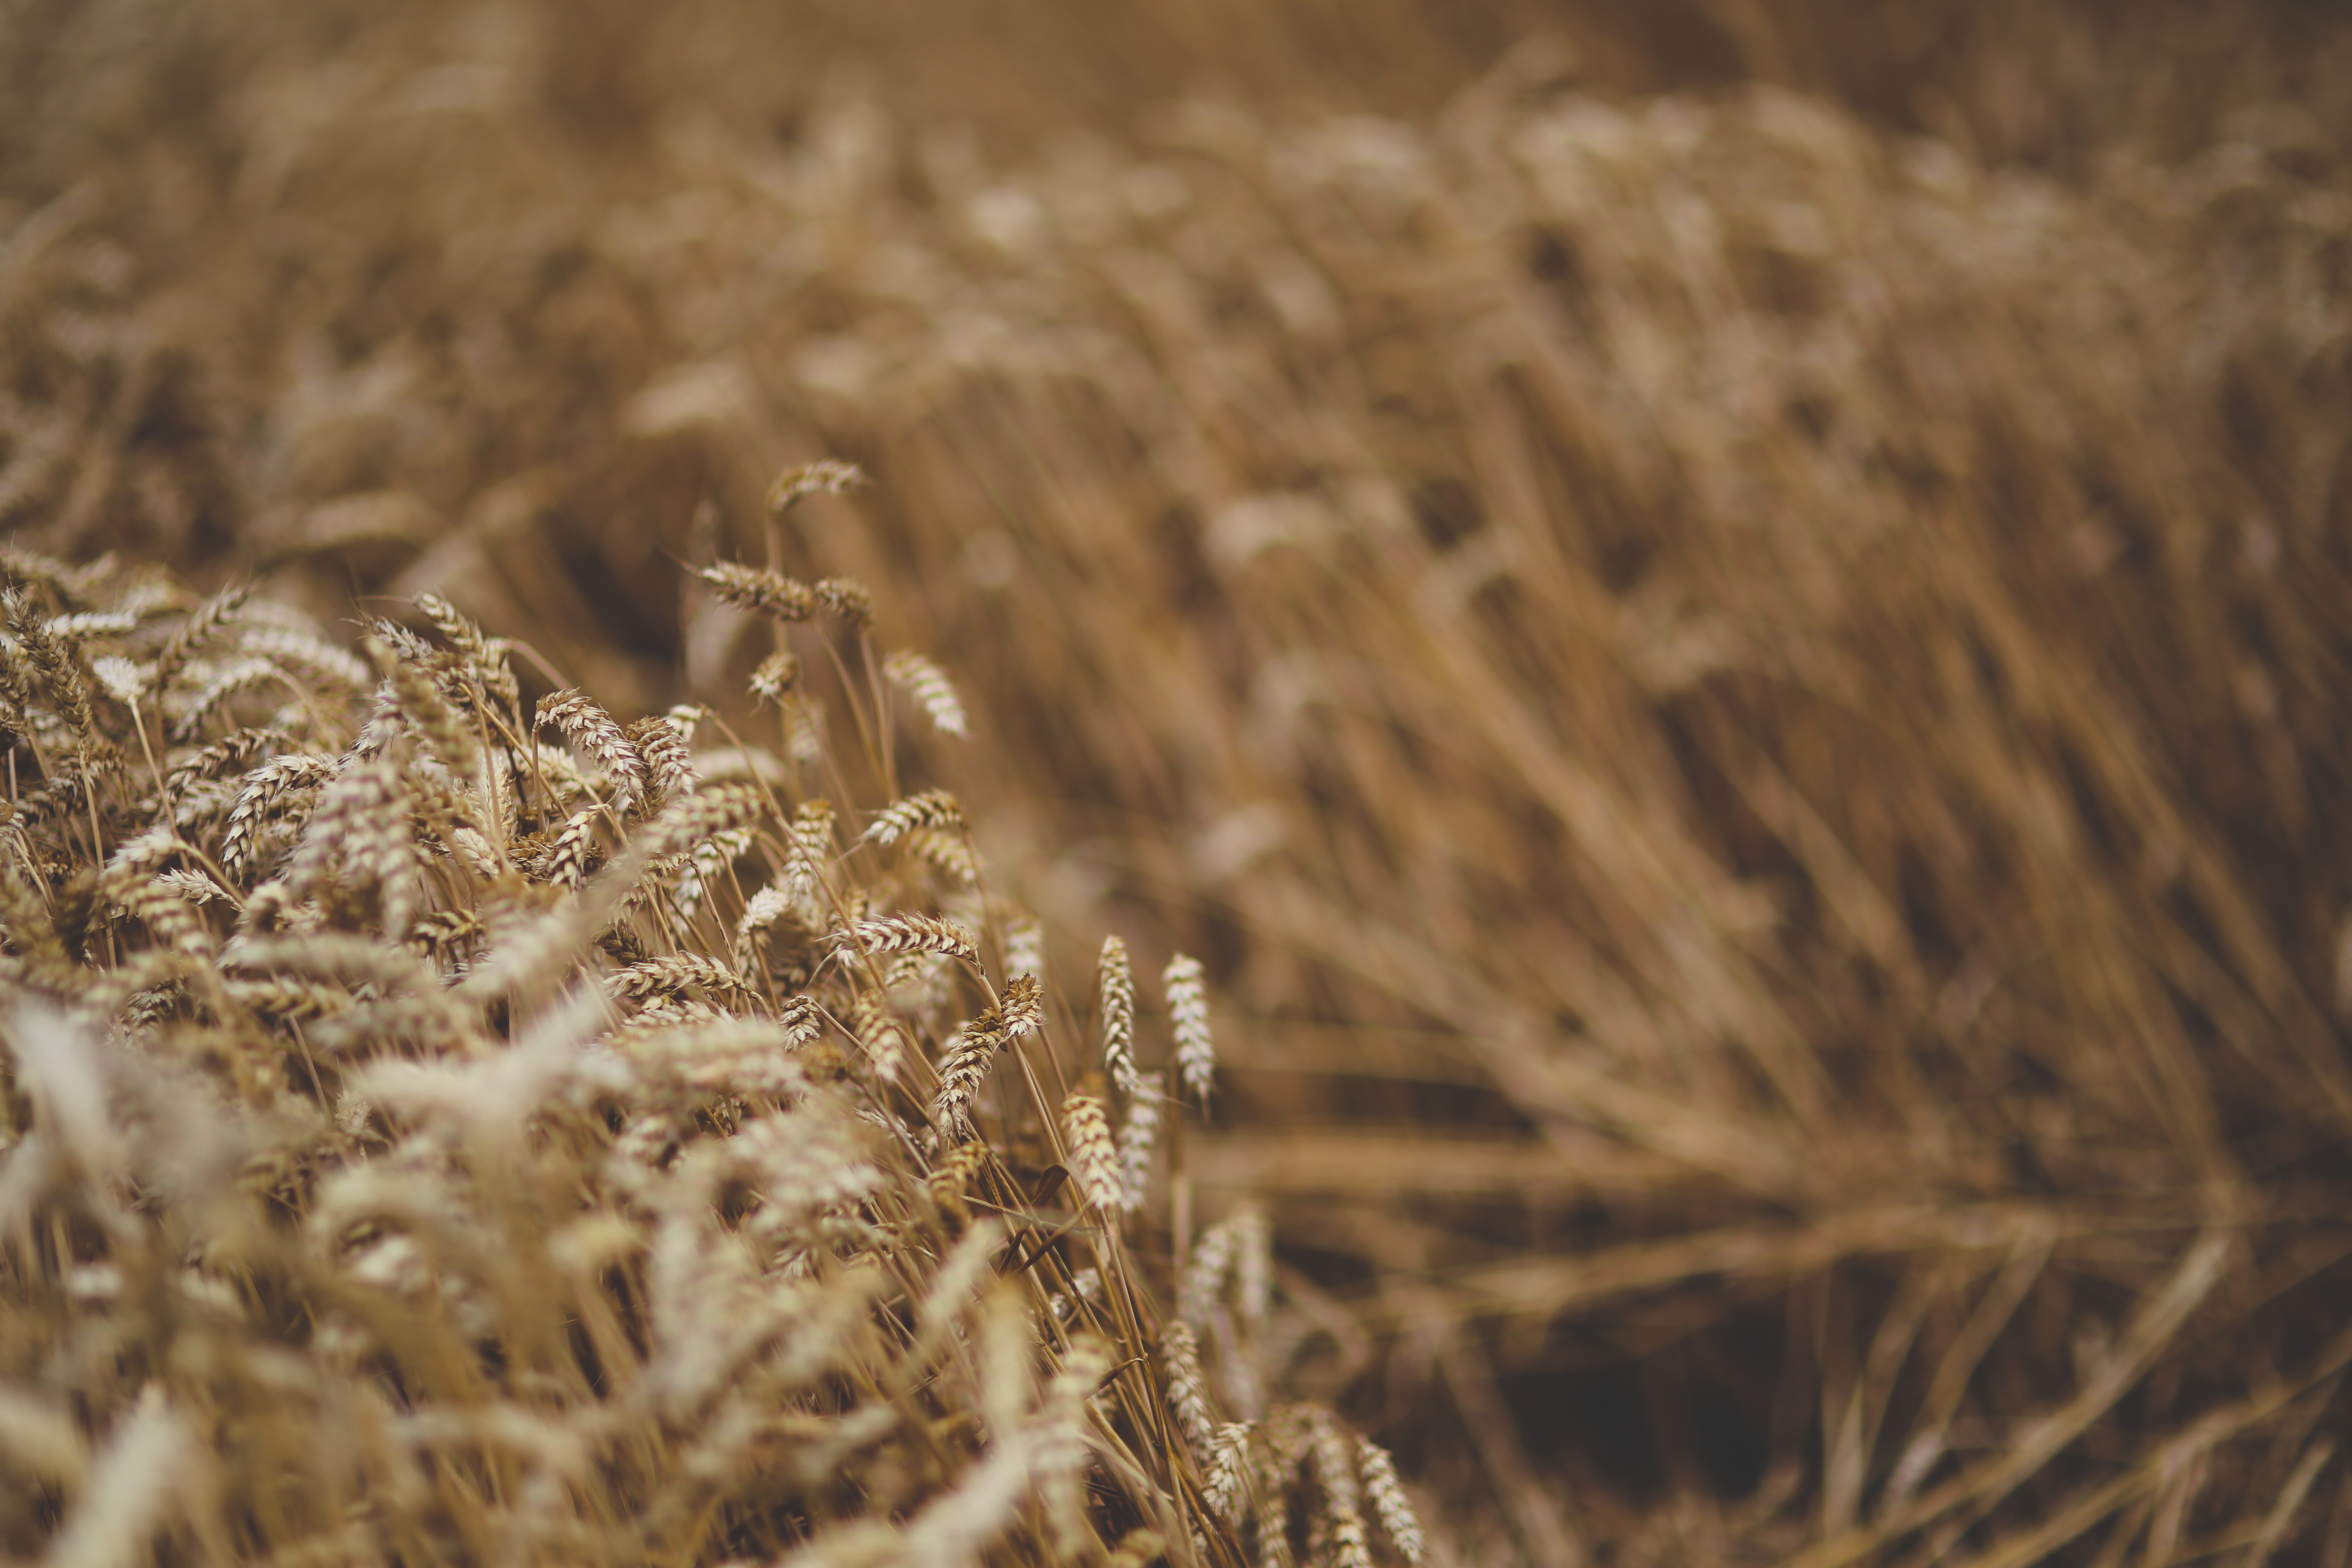
nature, grass, sand, plant, field, wheat, grain, prairie, flower, wind, frost, food, crop, soil, agriculture, season, cereal, close up, moving, rye, macro photography, flowering plant, commodity, grass family, land plant, food grain